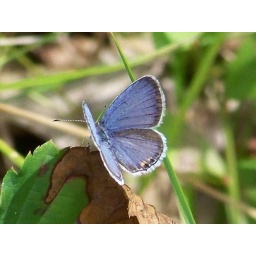
Eastern Tailed Blue butterfly male 4 by Jesse Casbon